Type 92 heavy armoured car

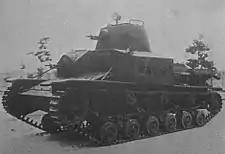
Type 92 tankette with early armament and earlier suspension of six road wheels and three return rollers

The Type 92 used riveted and welded armor with a maximum thickness of 6 mm in the hull and turret. The thin armor kept the weight to three tons; however, it could be penetrated by .30 and .50 caliber machine gun fire. Despite its armor being thinner and its weaponry much lighter than its European contemporaries, the Type 92 was only able to reach a speed of 40 km/h.